Carol Sauvion

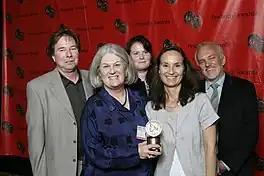
Carol Sauvion and the crew of Craft in America at the 67th Annual Peabody Awards

Sauvion founded Craft in America, Inc., a Los Angeles–based 501(c)(3) non-profit organization, in 2003 to promote and advance original handcrafted work through educational programs in all media.